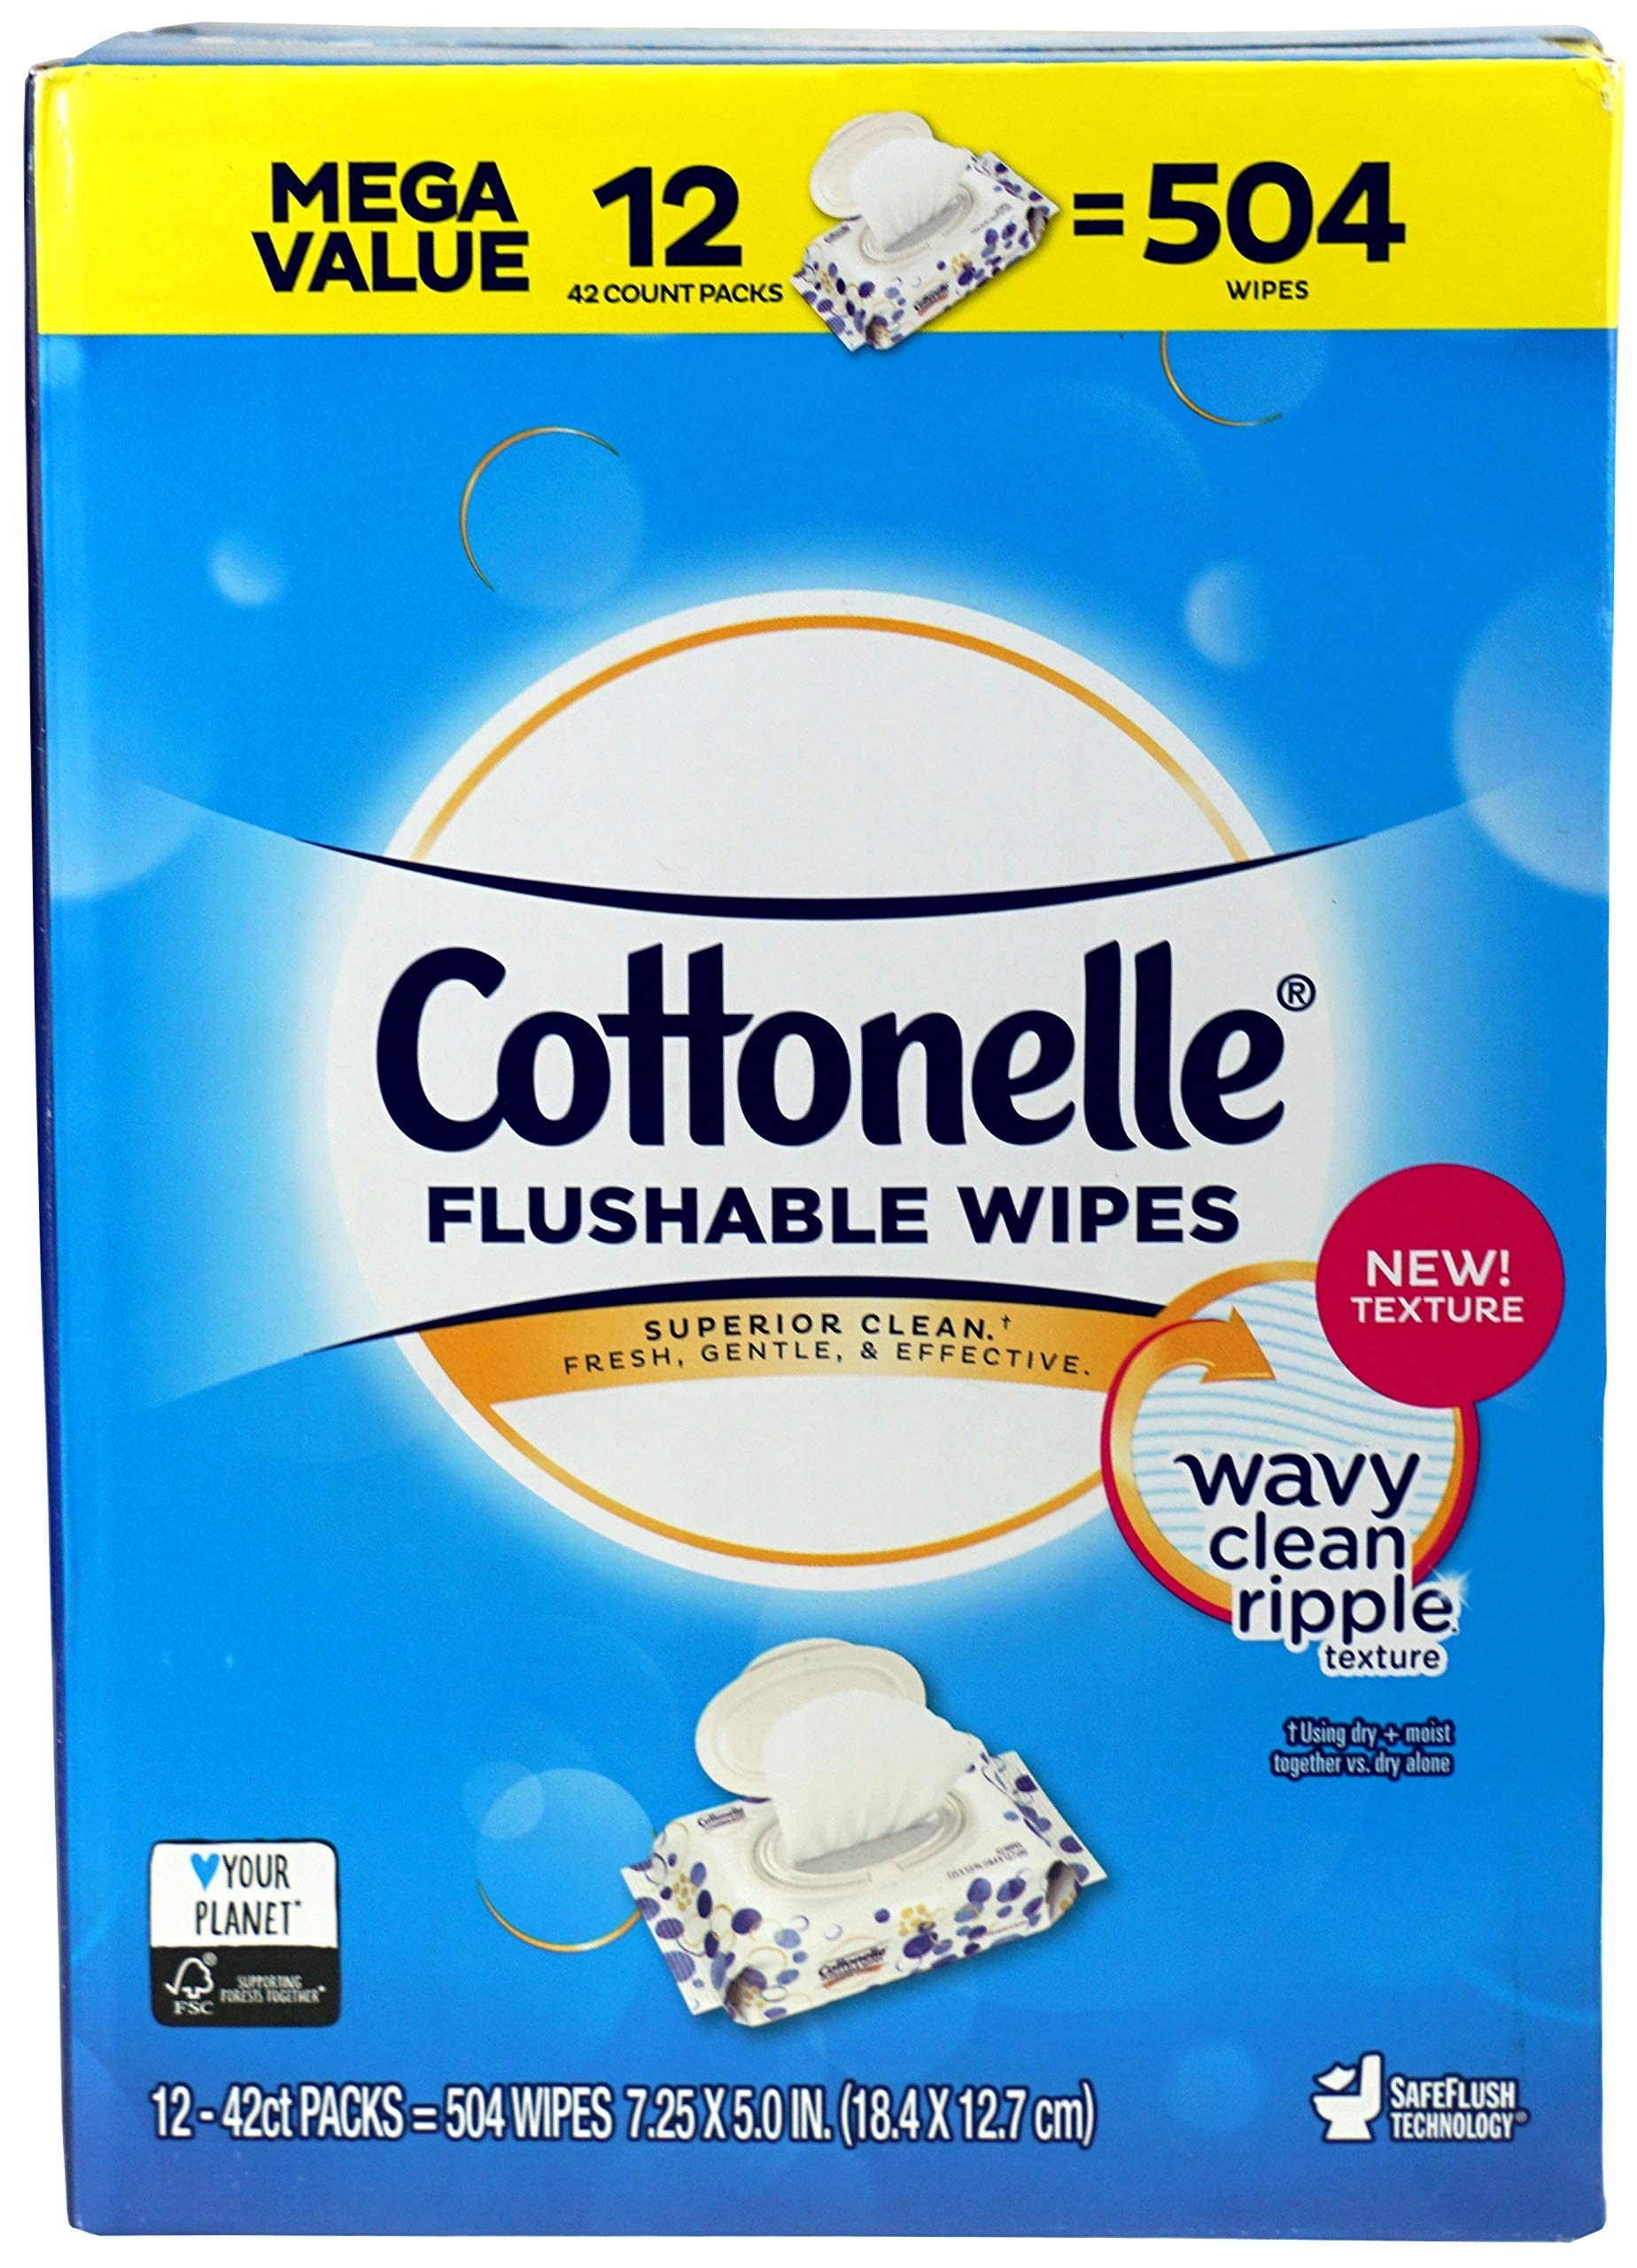
Item Name: Cottoelle Flushable Cleansing Cloths, 8 Pound
Bullet Point 1: Safe Flush Technology
Bullet Point 2: Cleansing Cloths
Bullet Point 3: Clean Ripple
Value: 504.0
Unit: Count

Price: 15.74